Joan Mankin

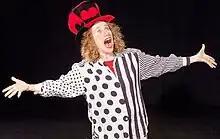
Mankin in 2013

Joan Mankin (May 16, 1948 – September 26, 2015) was an actor and clown prominent in the San Francisco Bay Area, from the early 1970s through 2014. Mankin started her professional career in San Francisco in 1970 with a production of the San Francisco Mime Troupe's "An Independent Female". Thereafter, she appeared in major roles in many Bay Area theater companies including the American Conservatory Theater, Aurora Theatre Company, Berkeley Rep, San Francisco Playhouse and California Shakespeare Theatre as well as the feminist Lilith Theater in the late 1970s early 1980s, of which she was Artistic Director for two years. In 2006 she had a major singing role in the Los Angeles Ahmanson Theatre's production of "".